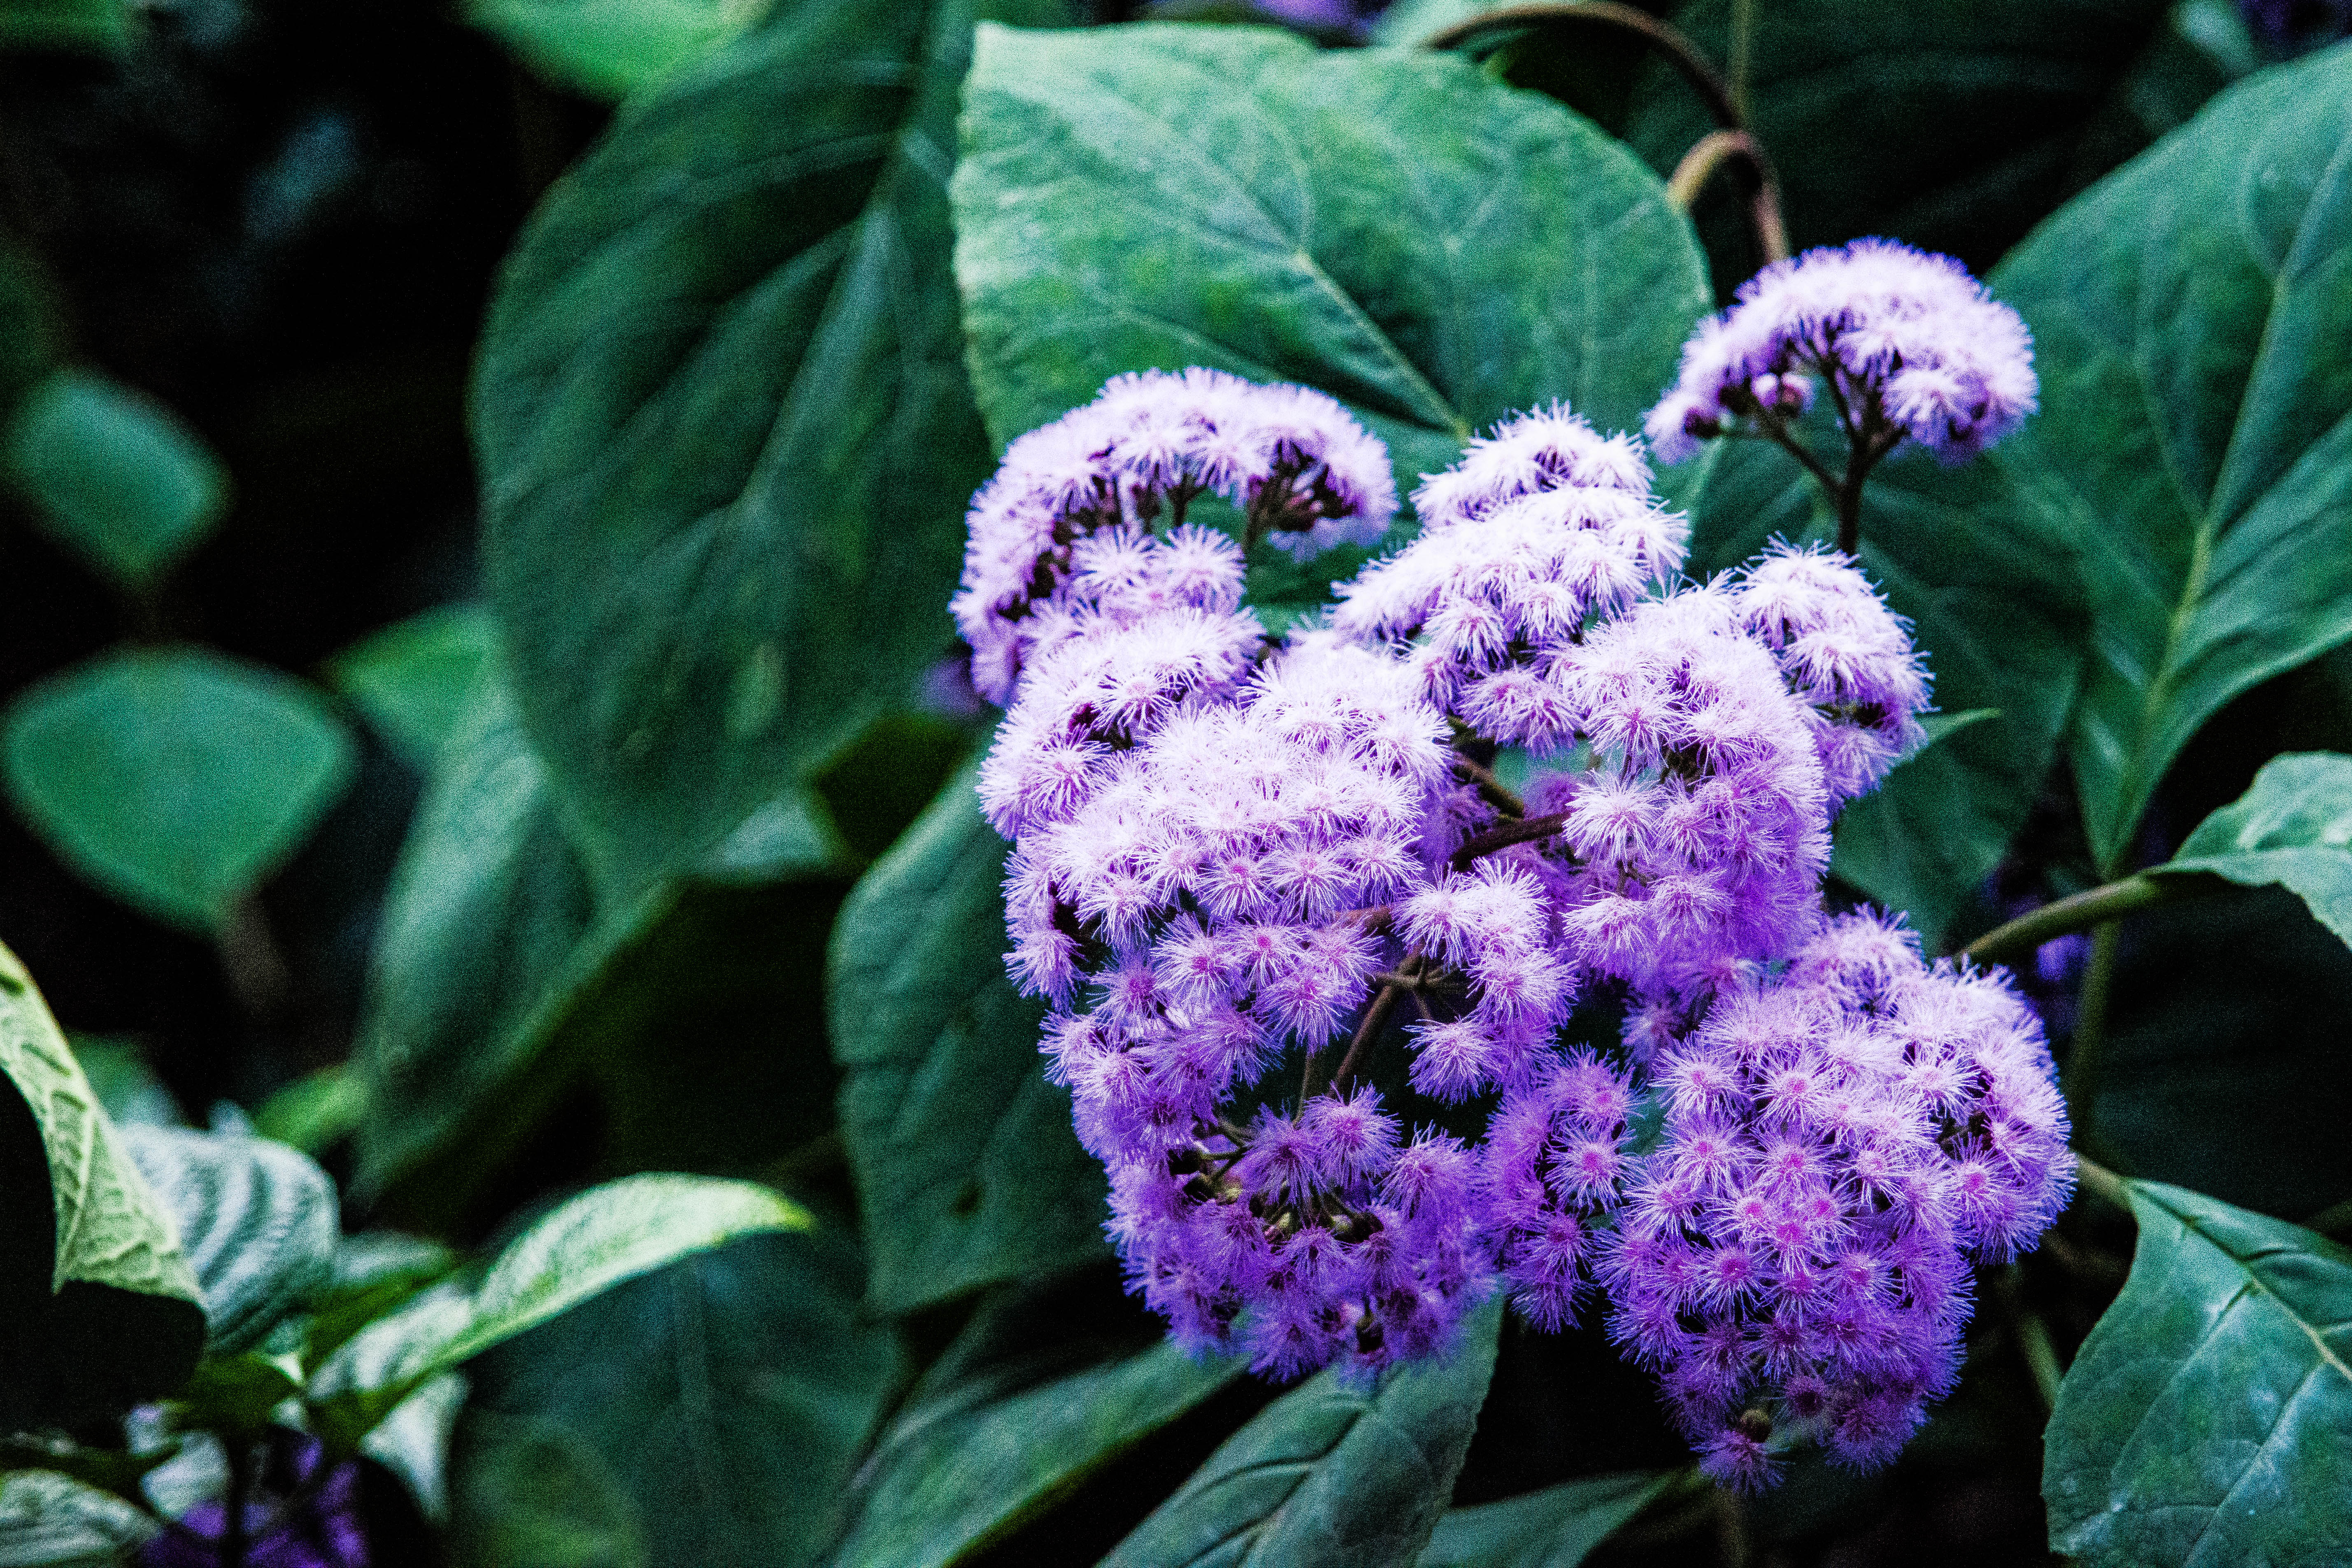
nature, plant, flower, herb, botany, garden, flora, hydrangea, wildflower, shrub, lilac, macro photography, flowering plant, annual plant, land plant